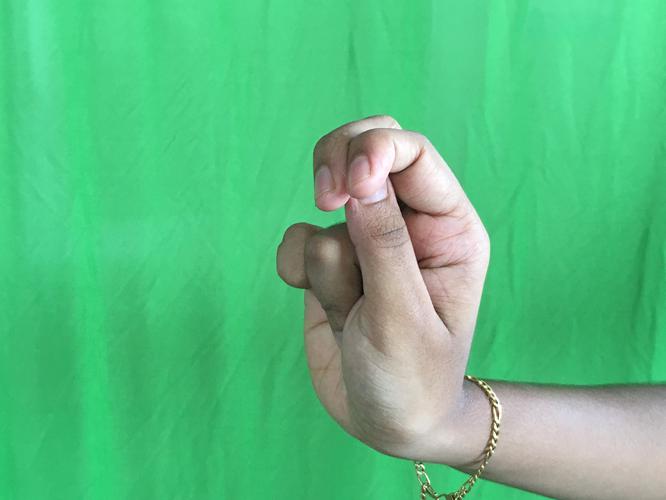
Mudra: Katakamukha_2
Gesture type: single_hand